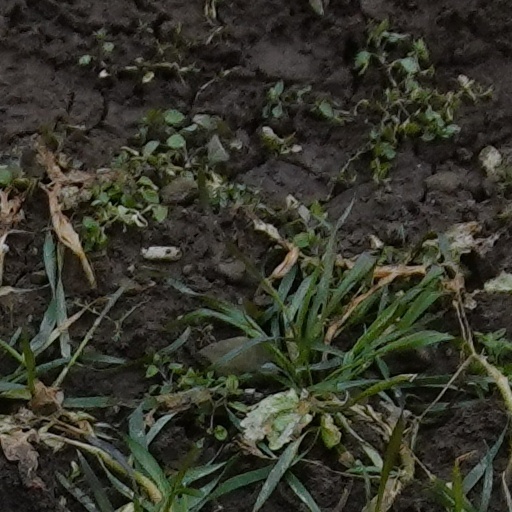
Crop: wheat